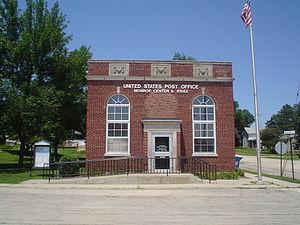
Monroe Center est un village situé au nord-est du comté d'Ogle dans l'Illinois, aux États-Unis. Il est incorporé le 31 mars 2004.